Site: brandenburg
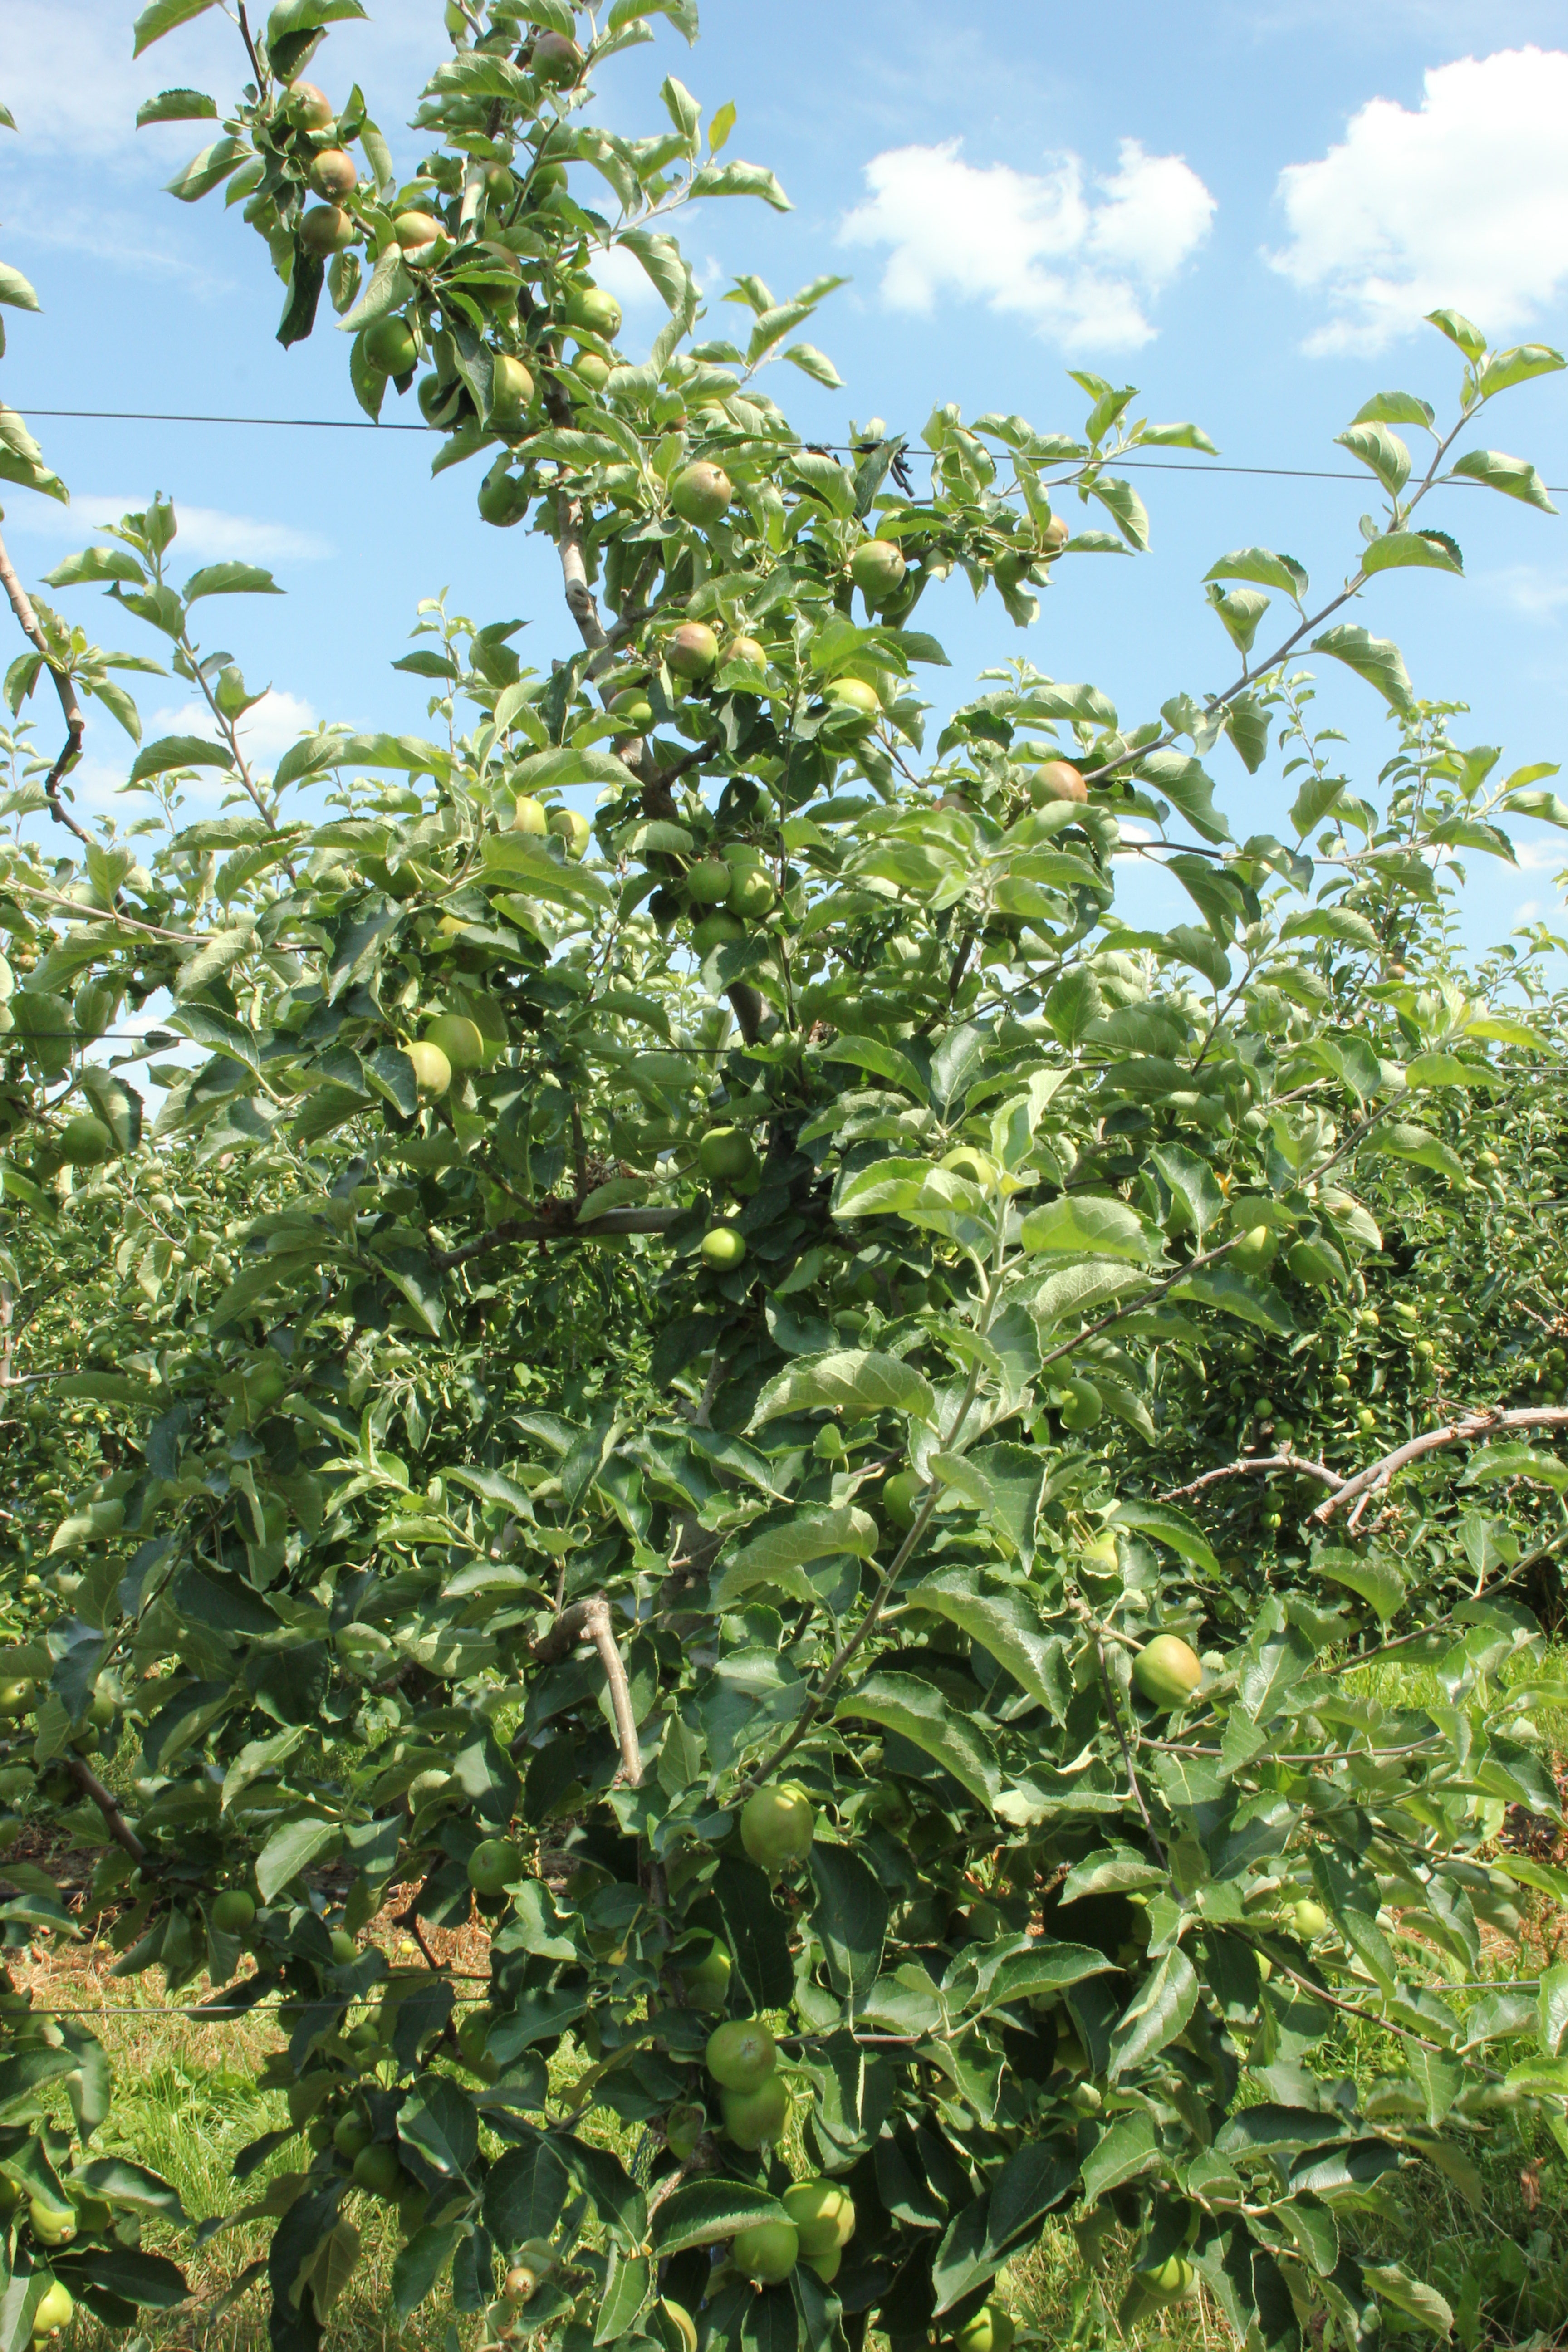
Growth stage (BBCH 74): Development of fruit